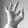
ASL letter: F